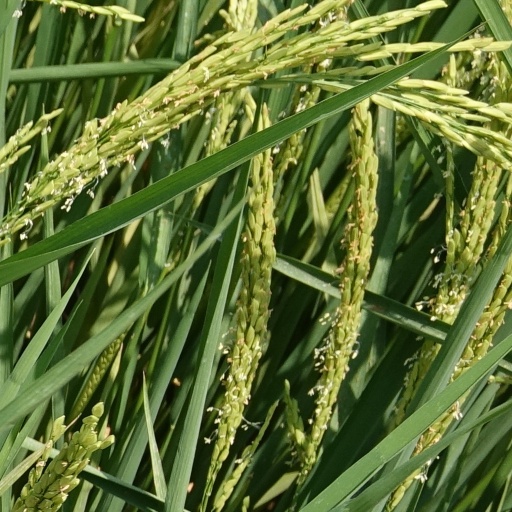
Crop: rice